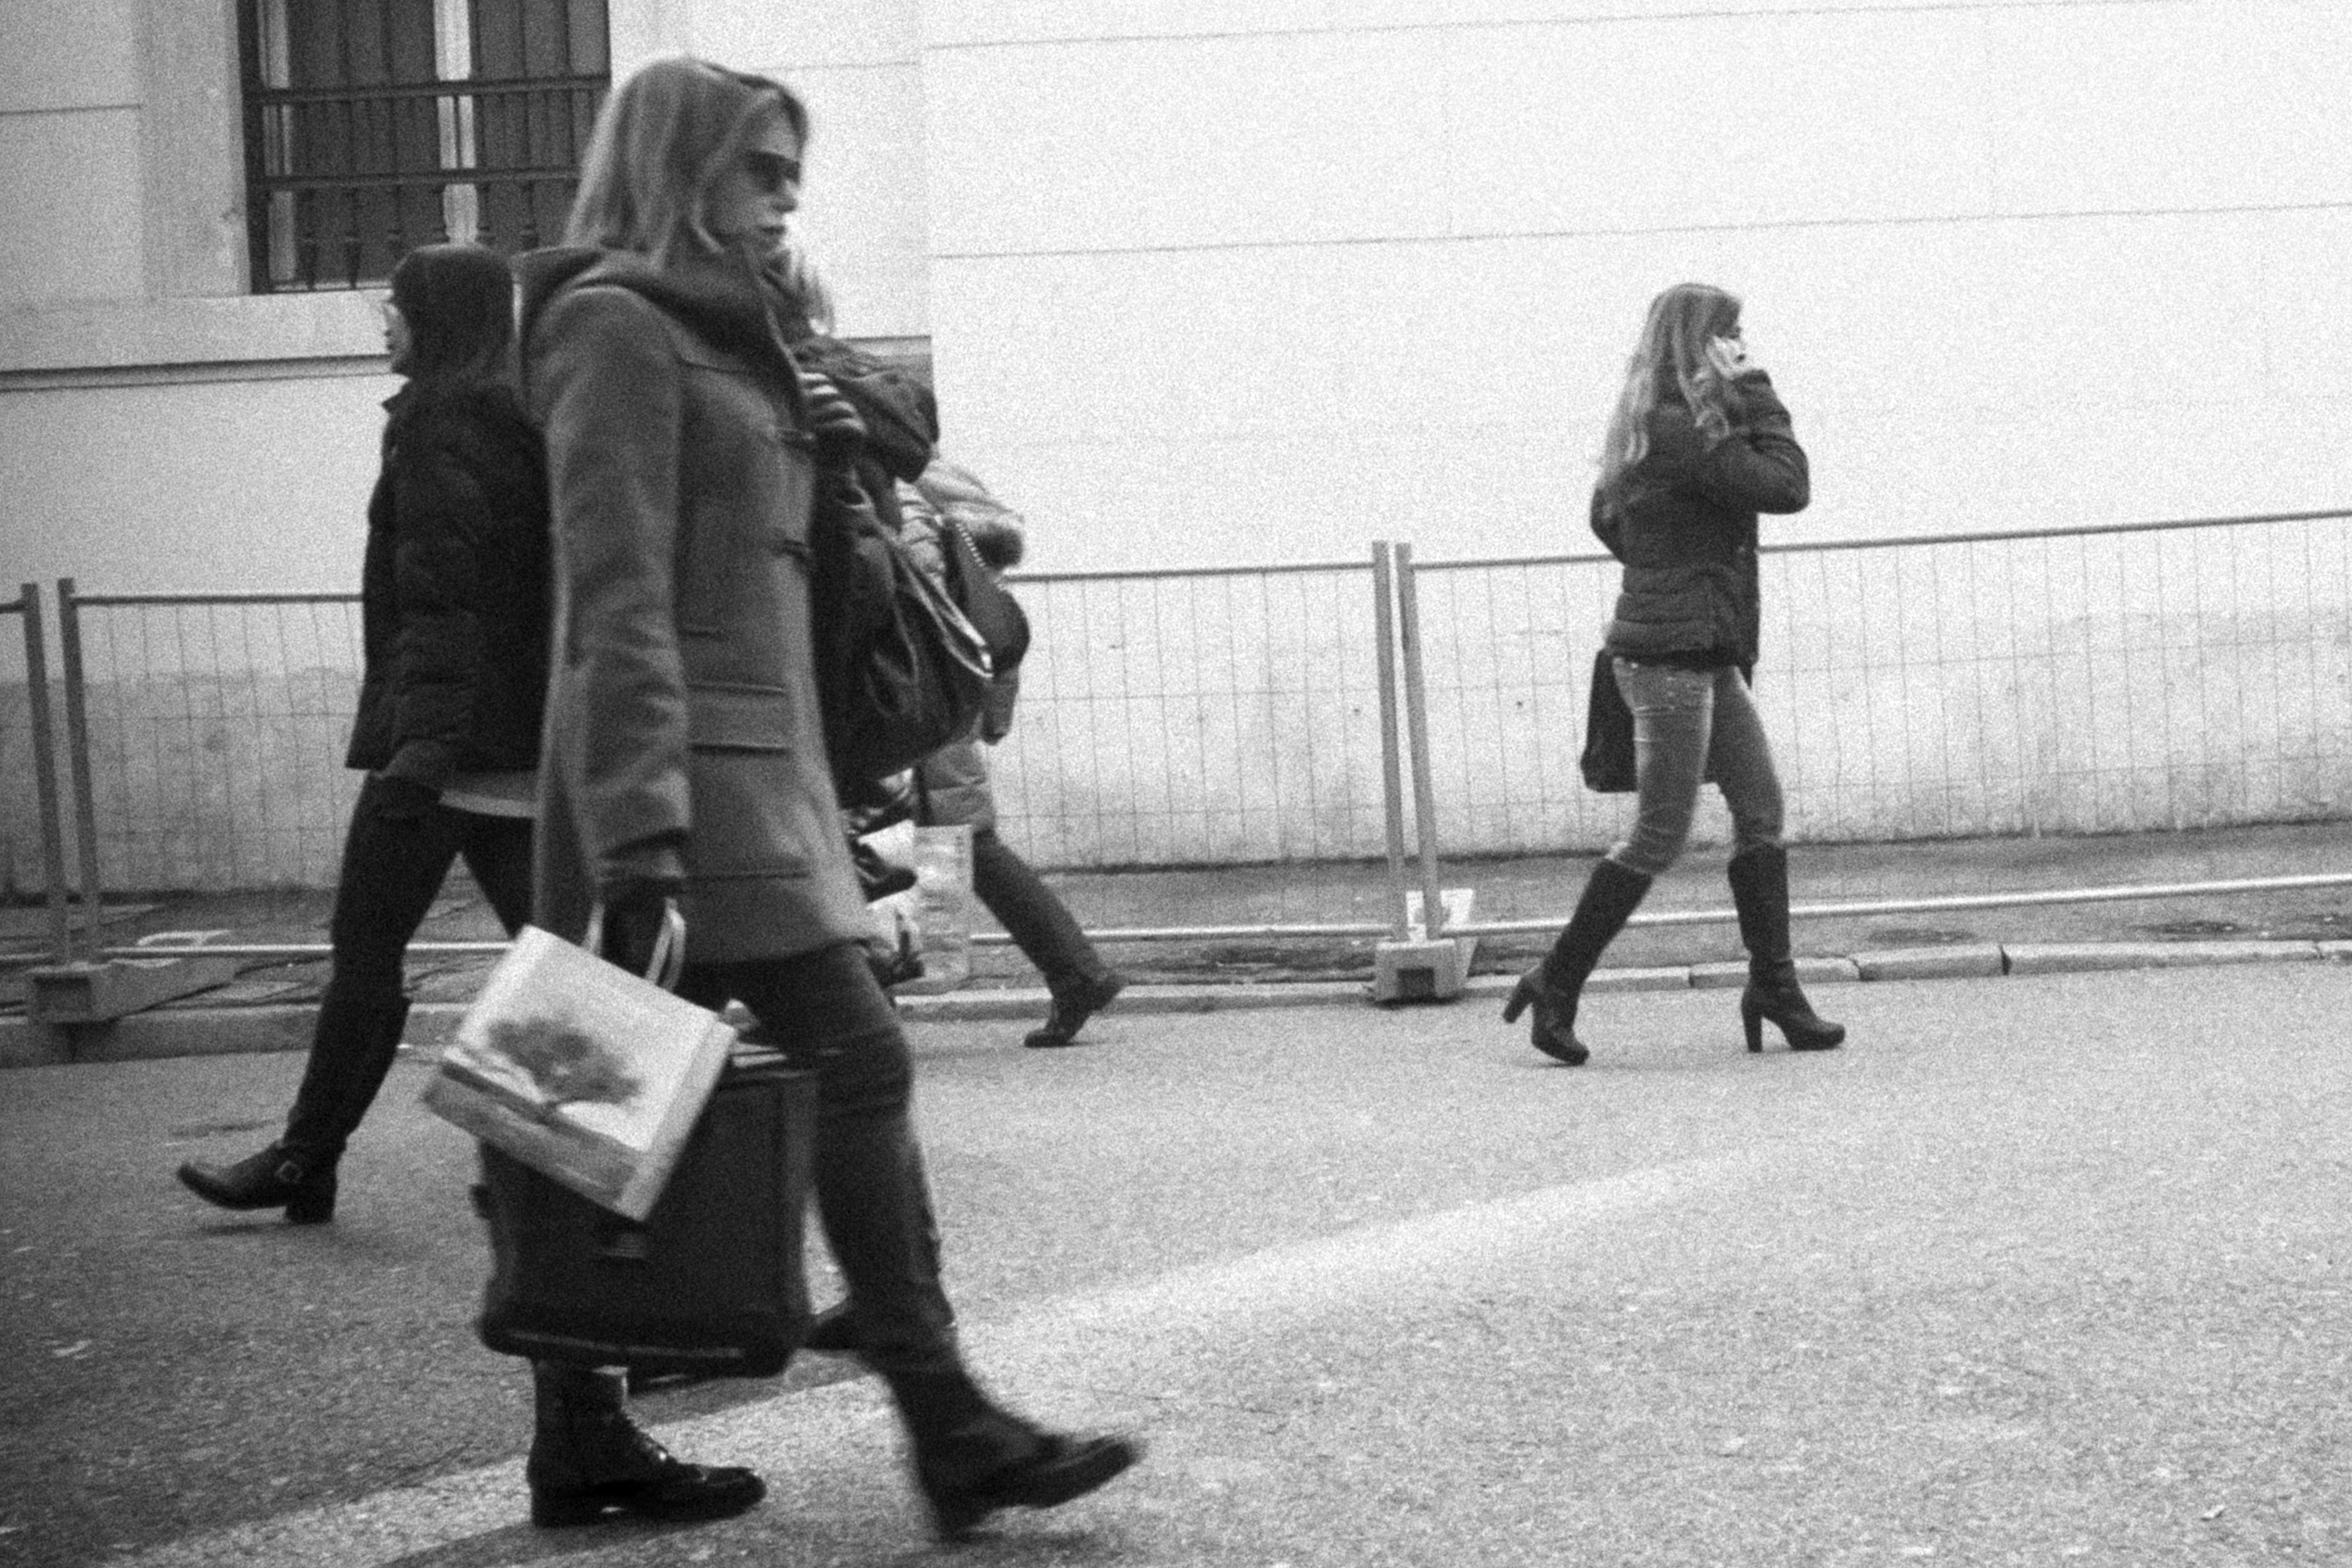
pedestrian, black and white, people, road, street, urban, travel, fujifilm, italy, black, monochrome, bw, blackandwhite, blackwhite, infrastructure, ngc, photograph, snapshot, it, fuji, fujixt1, fujix, noireblanc, friuliveneziagiulia, trieste, monochrome photography, human positions